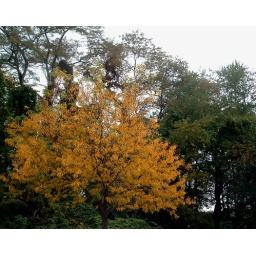
a yellow tree in a parking lot